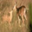
Label: deer